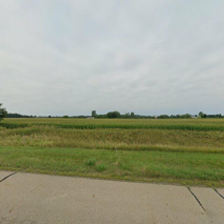
Label: streetView